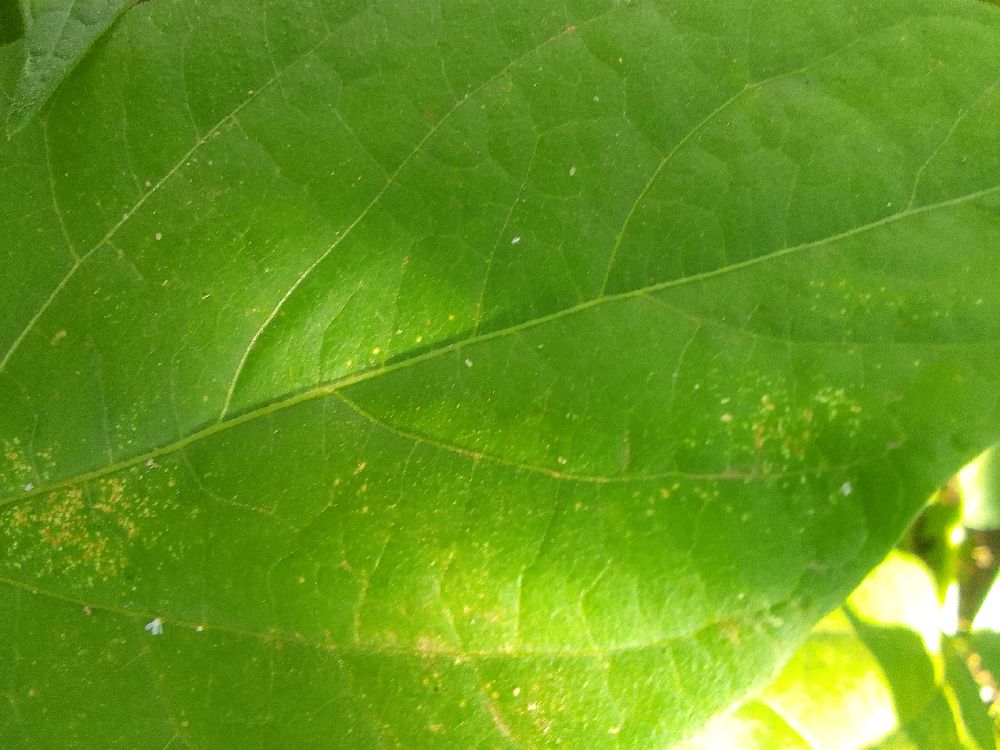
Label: healthy